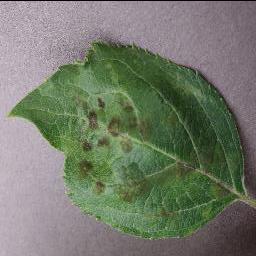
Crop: apple
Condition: scab